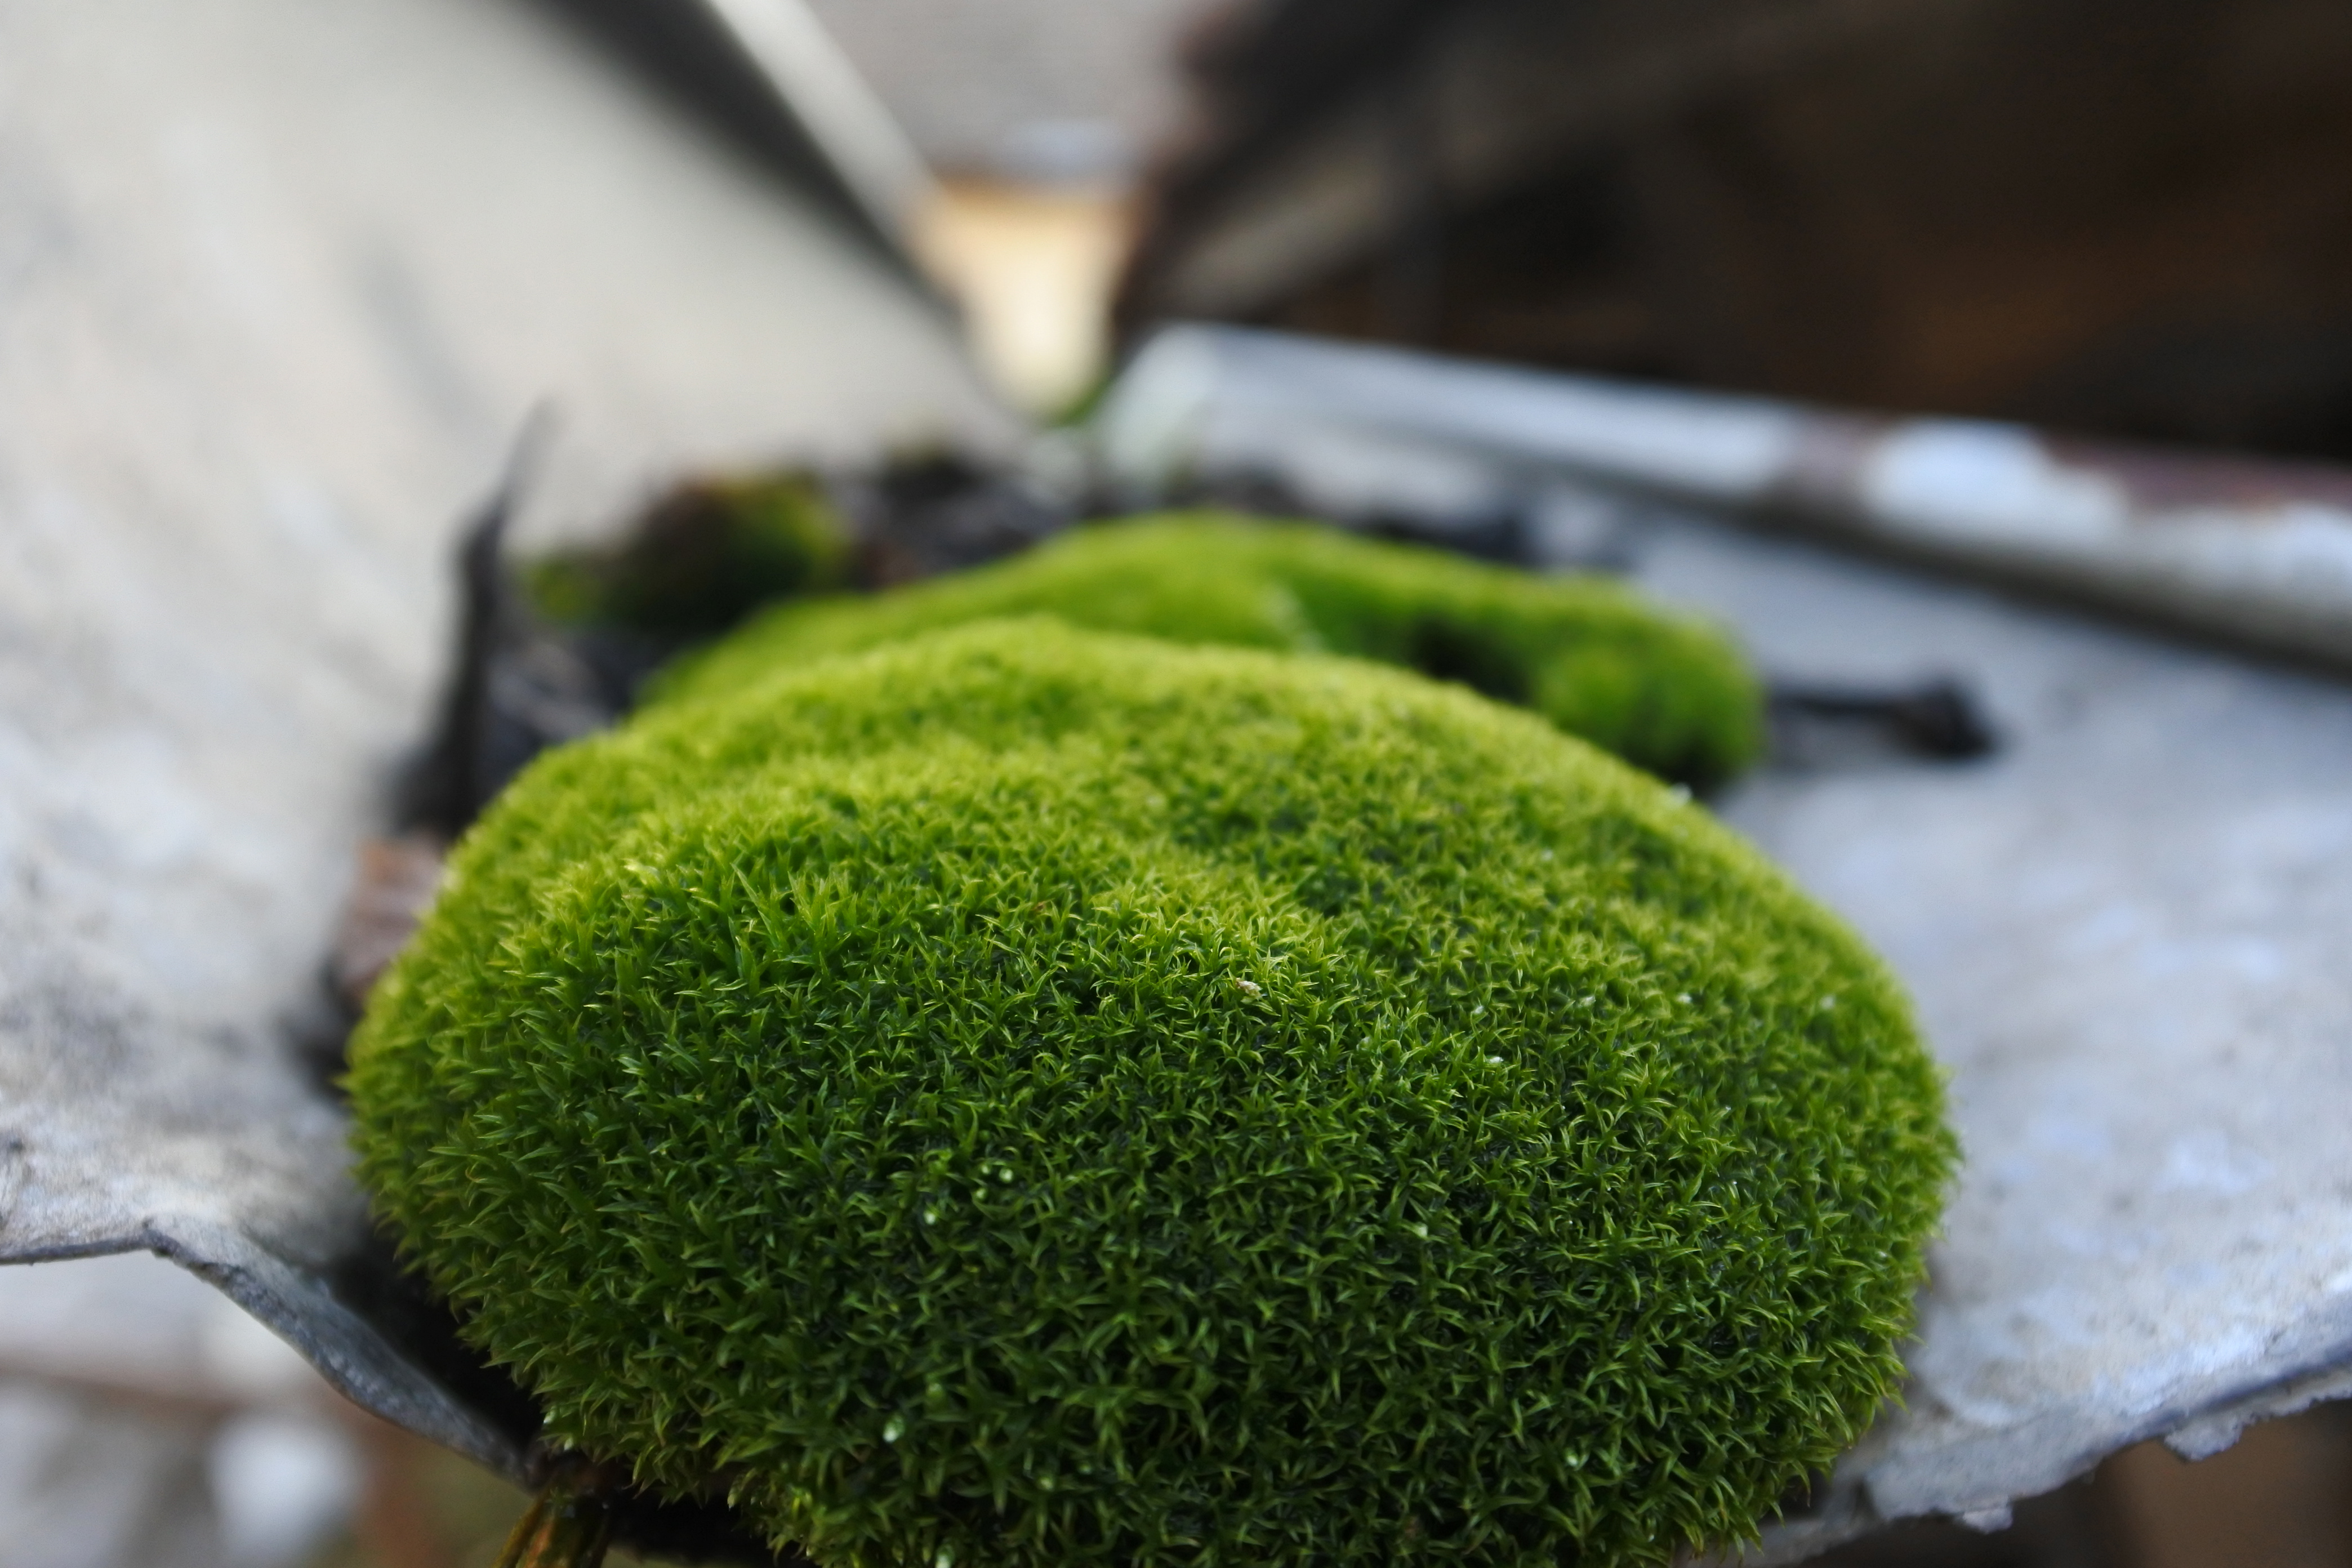
grass, blur, growth, plant, leaf, flower, moss, environment, green, herb, produce, color, fresh, soil, healthy, freshness, close up, outdoors, focus, algae, macro photography, land plant, non vascular land plant